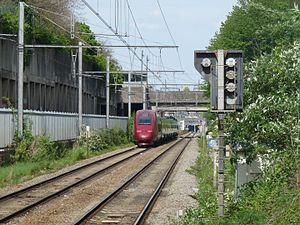
La ligne 28 est une ligne ferroviaire belge de 8,9 km de long qui relie la gare de Bruxelles-Midi à la gare de Schaerbeek, en passant par l'ouest de Bruxelles.